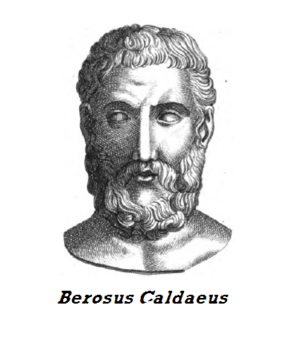
Bérose ou Bérossos, dit Bérose le Chaldéen, est un prêtre chaldéen, astronome et historien né à Babylone. Prêtre de Bélus, il vécut vers le temps de Ptolémée II Philadelphe. Né pendant ou avant le règne d'Alexandre le Grand, la date possible la plus éloignée est -340.